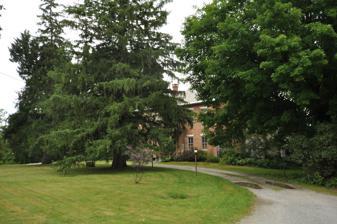
Building: Thomas H. Palmer House
Country: United States of America
Year built: 1832
Historic house in Vermont, United States United States historic place Thomas H. Palmer House U.S. National Register of Historic Places Show map of Vermont Show map of the United States Location 2636 US 7 , Pittsford, Vermont Coordinates 43°42′1″N 73°0′28″W / 43.70028°N 73.00778°W / 43.70028; -73.00778 Area 1 acre (0.40 ha) Built 1832 ( 1832 ) Architectural style Greek Revival, Federal NRHP reference No. 78000243 Added to NRHP December 29, 1978 The Thomas H. Palmer House is a historic house at 2636 United States Route 7 in Pittsford, Vermont , United States.  Built in 1832, it is a relatively upscale brick house, with Federal and Greek Revival styling.  It is notable as the home of Thomas Palmer, an influential figure in the development of Pittsford and state-level educational standards in the mid-19th century.  The house was listed on the National Register of Historic Places in 1978. Description and history The Palmer House is located south of Pittsford's village center, a short way southeast of the junction of US 7 and Vermont Route 3 , on the northeast side of the road.  It is a 2 + 1 ⁄ 2 -story brick building, set at the back of a semicircular drive.  It has a gable roof and is set on a marble foundation.  The main facade is five bays wide, with a central projecting two-story gable-roofed section.  This section consists of a two-bay window on the second floor, and a porch sheltering the main entrance on the first.  The porch is supported by square posts mounted on paneled blocks, and has a dentillated cornice.  The interior of the house follows a typical center hall plan, with its only significantly preserved interior in the double-size parlor on the left, which retains original high-style Greek Revival woodwork. The house was built in 1832 for Thomas Haig Palmer, a Scottish immigrant and educator who moved to the area from Philadelphia , and his wife, Joanna Fenton from Georgia, Vermont.  With brothers George Palmer and James Watt Palmer he had printed some of the first foreign language publications in the country, including promotional material for Simon Bolivar of Venezuela, as a young professor in Bogota informed a descendant recently. The relatively high style sophistication of the interior is attributed to Palmer's time in a sophisticated urban environment, and is relatively unusual for the rural setting.  Palmer was an important force in improving the school system in Pittsford, where he began serving as school superintendent in 1828.  His improvements drew statewide notice, and he was a leading force in drafting updates to the state's education standards in the 1840s. He had a young family, and was motivated to see his children get a proper secondary education as he had received in Scotland.  His house has since 2007 served as a bed and breakfast inn. In 2020 the property was sold and has been returned to farm use under the name of Sunshine Village Lavender Farm. The farm boasts over 1000 beautiful, fragrant lavender plants that are harvested each summer, there is a pond and a stream running along the side of the 17 acres. Sunshine Village Lavender Farm is a wedding event venue that can be rented May through November for outdoor events of up to 250 guests. See also National Register of Historic Places listings in Rutland County, Vermont References